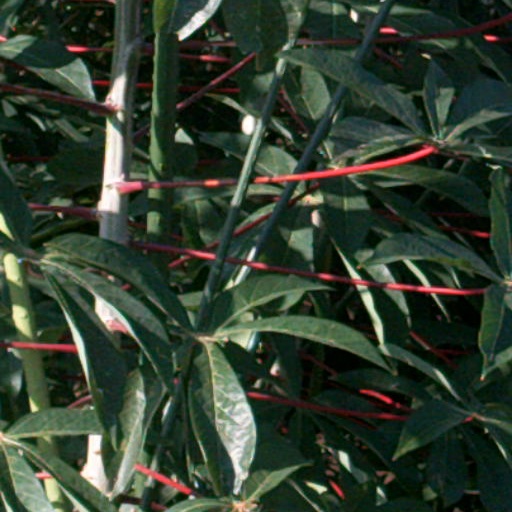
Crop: cassava